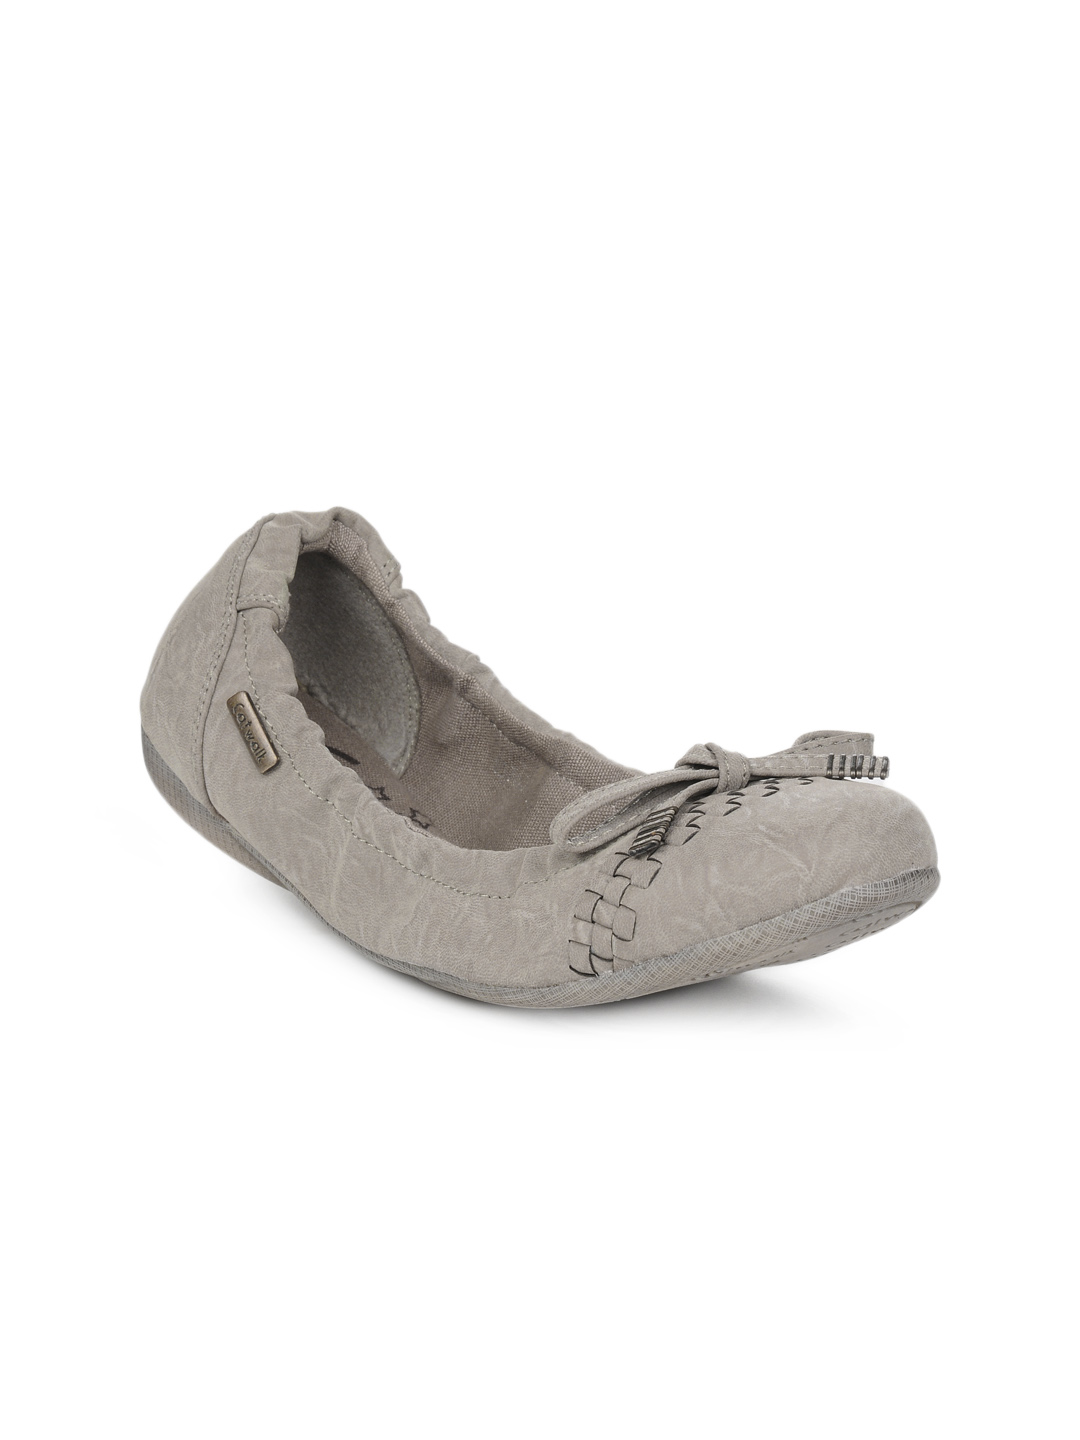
Catwalk Women Grey Casual Shoes
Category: Footwear / Shoes / Flats
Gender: Women
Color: Grey
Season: Winter 2015
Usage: Casual